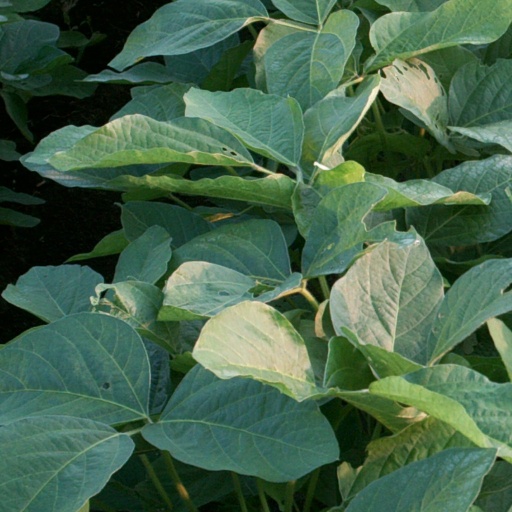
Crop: soybean